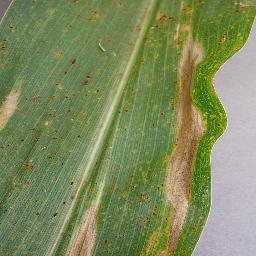
Label: Corn___Northern_Leaf_Blight